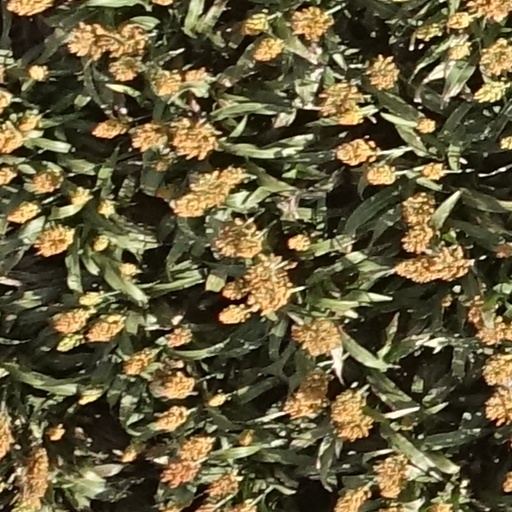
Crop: sorghum